Home (Edward Sharpe and the Magnetic Zeros song)

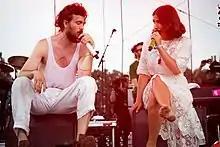
Alex Ebert and Jade Castrinos shared the vocals on the original recording of "Home"

The song is a duet between Alex Ebert and Jade Castrinos, with portions of spoken word from both. Whistling is prominent in the song, totaling three minutes including the opening melody. Instruments include guitar, piano, and trumpet.